Roman Catholic Archdiocese of Indianapolis

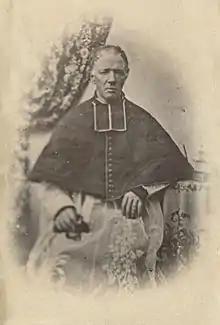
Bishop Bazin (pre-1848)

The origins of the Catholic mission churches in the area that is now Indiana date to the late seventeenth century, when the Catholic parishes in the area were under the authority of the Diocese of Quebec. French Jesuit missionaries first arrived in the region of present-day Vincennes, around 1675. The first Catholic church at Vincennes was established around 1732 as Saint Francis Xavier. Reverend Sebastian Louis Meurin, the first resident priest, arrived in May 1748. The parish's earliest records date from April 21, 1749.